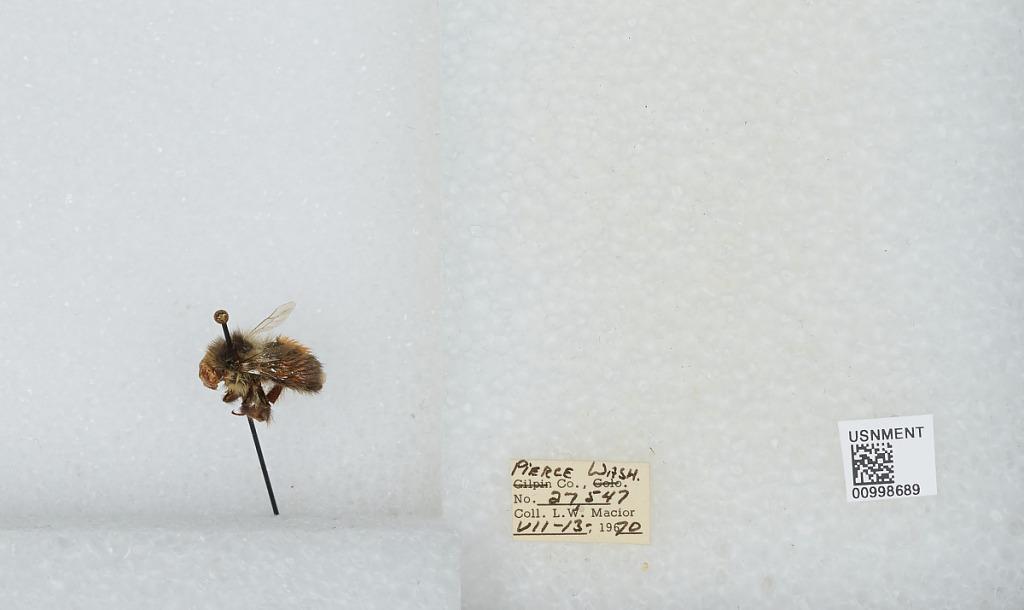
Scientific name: Bombus (Pyrobombus) melanopygus Nylander
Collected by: L. Macior
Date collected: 1970-7-13
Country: United States
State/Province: Washington
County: Pierce
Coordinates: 47.05, -122.12